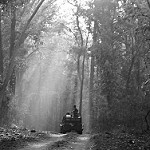
Label: B & W